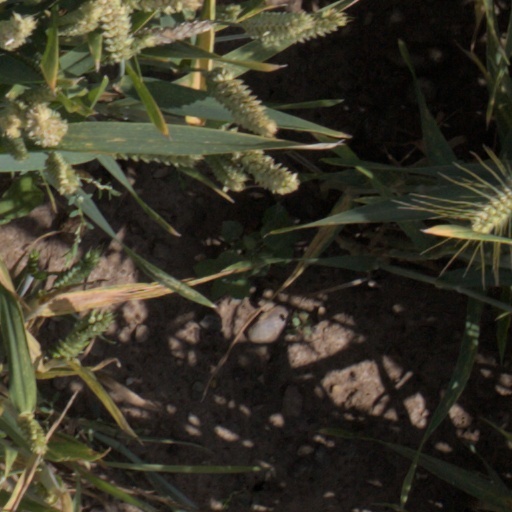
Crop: wheat